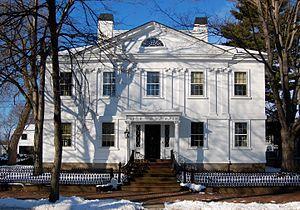
Samuel McIntire était un architecte américain qui appliqua le style fédéral à plusieurs constructions.